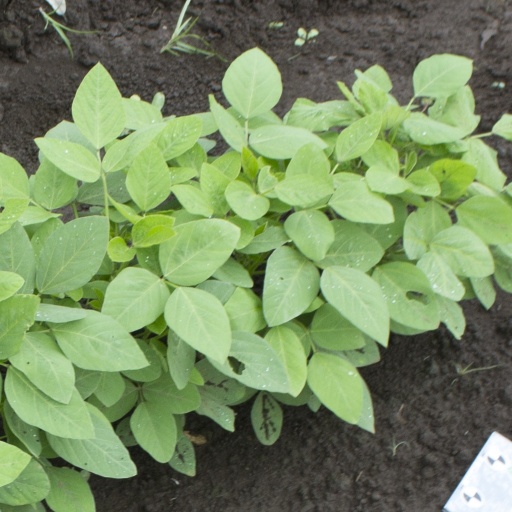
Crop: soybean